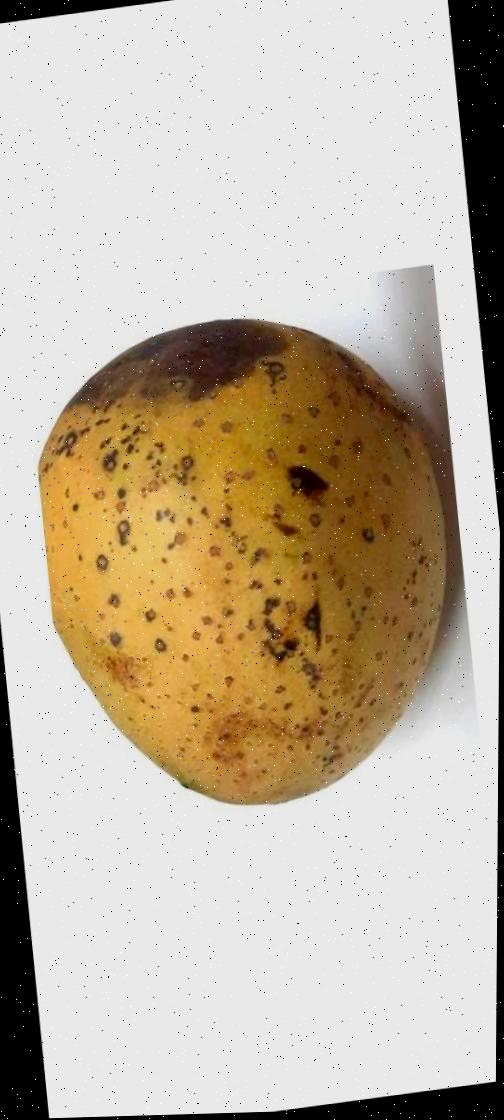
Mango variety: Gourmoti